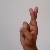
The image shows a hand gesture representing the letter 'R' in Indian Sign Language.